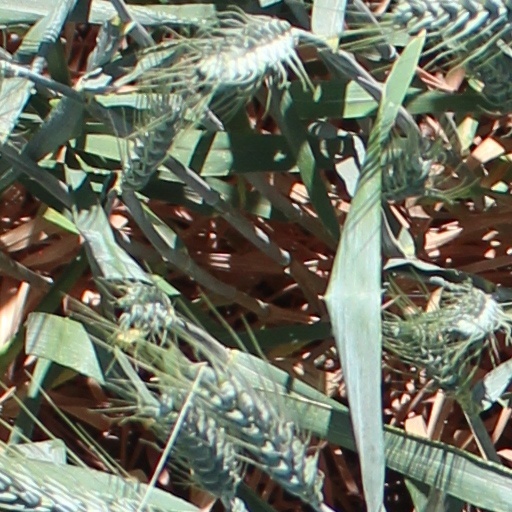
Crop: wheat